Louis Claude Richard

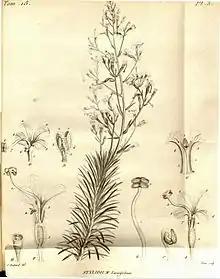

Richard was born at Versailles. Between 1781 and 1789 he collected botanical specimens in Central America and the West Indies. On his return he became a professor at the École de médecine in Paris.